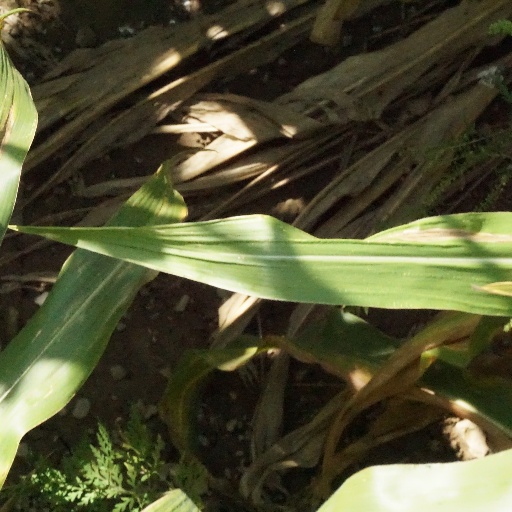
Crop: maize; corn